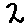
Label: 2